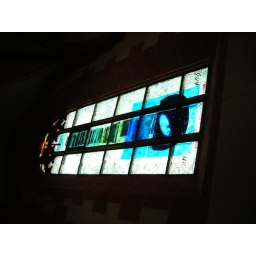
Stained glass window I liked in Heidelberg